Seminary Square Park

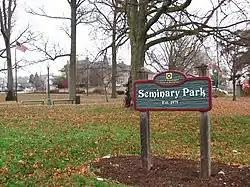
Seminary Square Park, November 2009

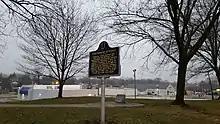
State Seminary of Indiana Historic Marker, 2016

Seminary Square Park, also known as the Seminary Park, is a historic public park located at Bloomington, Monroe County, Indiana. It was established in 1816 by an Act of Congress as the original site of Indiana Seminary, a preparatory school that by 1838 became Indiana University. The first building was erected on the site in 1824, and it remained the school campus until Indiana University moved to its new campus in 1883. The Old College building, built in 1854, remained in use as a school until destroyed by fire in 1967. The site was subsequently established as a public park in 1975.